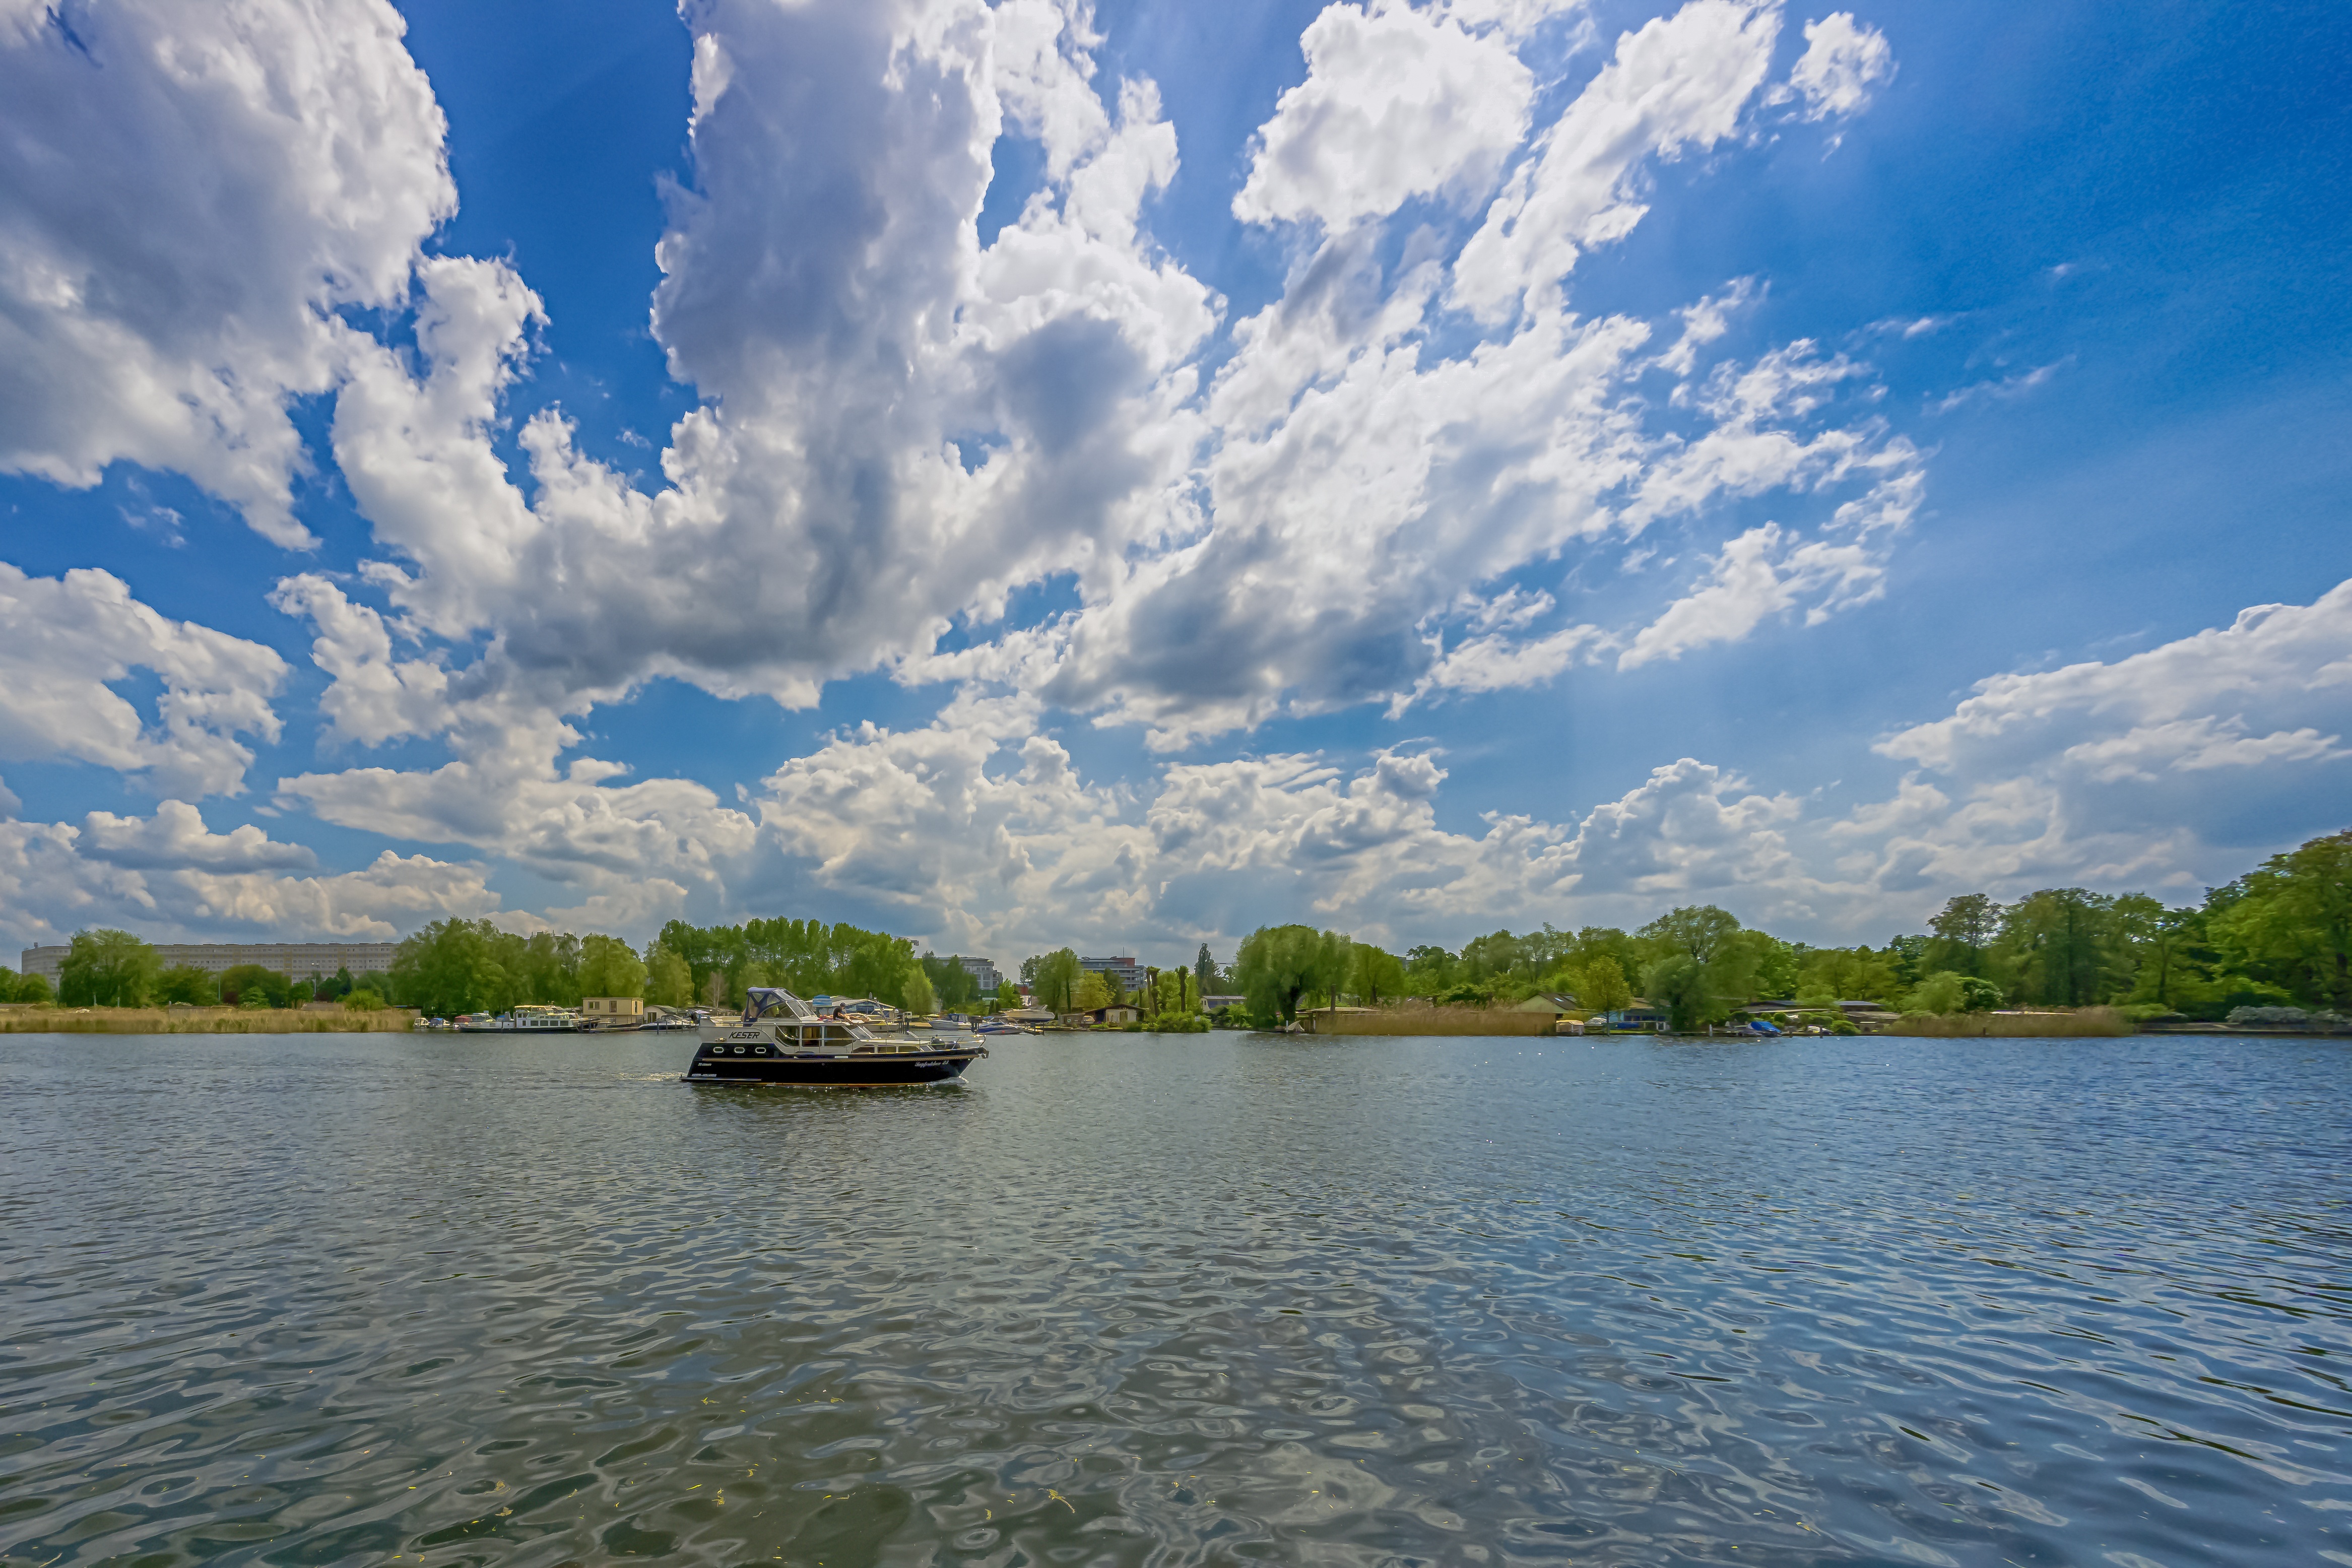
landscape, sea, water, mountain, cloud, sky, lake, river, summer, boot, reflection, bay, fjord, reservoir, body of water, clouds, bank, berlin, loch, spree, k penick